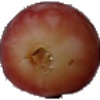
Label: Grape Pink 1